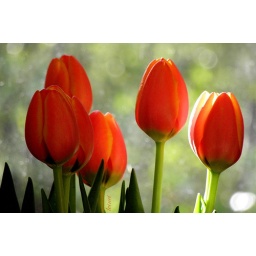
People usually consider walking on water or in thin air a miracle...